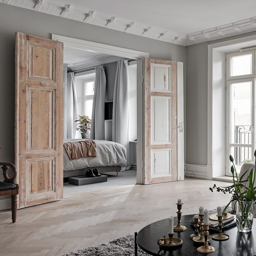
stylish turn of the century home in beige and grey - via coco lapine design